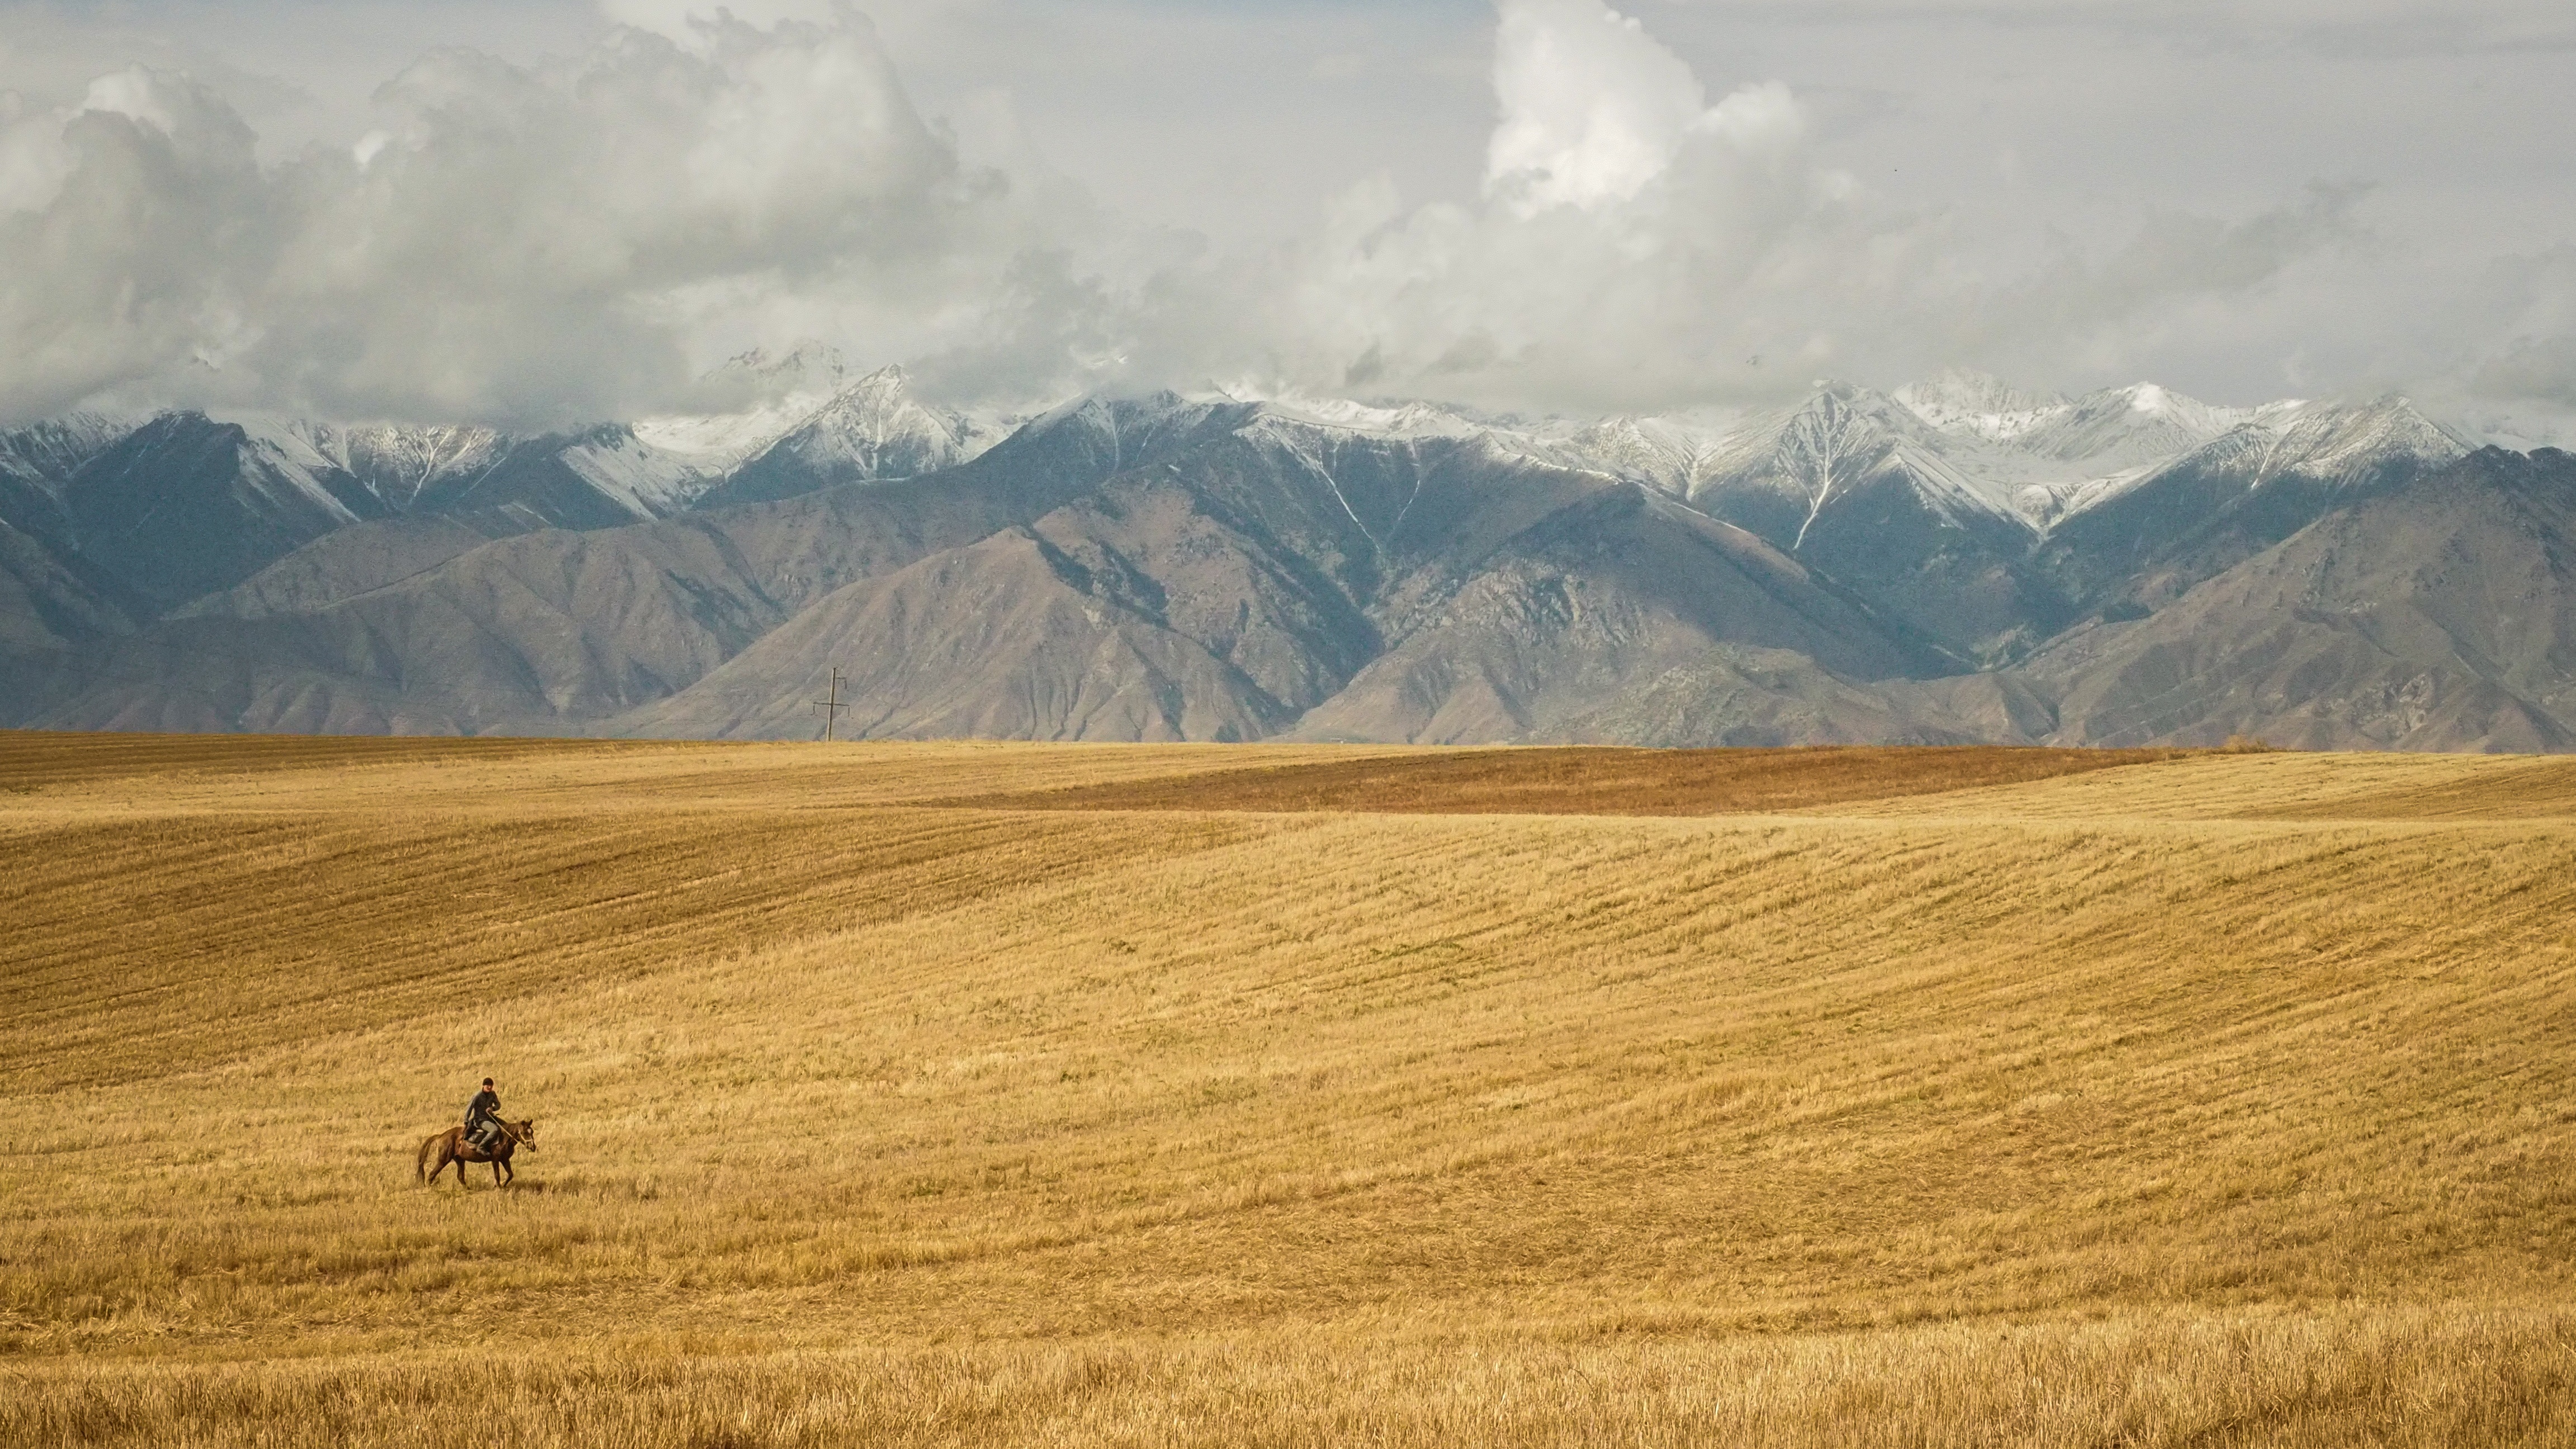
landscape, wilderness, mountain, field, prairie, hill, valley, mountain range, plain, grassland, plateau, habitat, ecosystem, steppe, landform, natural environment, geographical feature, atmospheric phenomenon, grass family, mountainous landforms